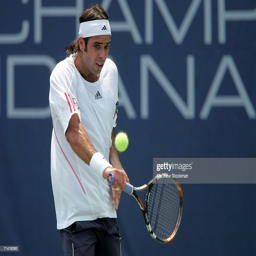
tennis player returns a shot to tennis player .